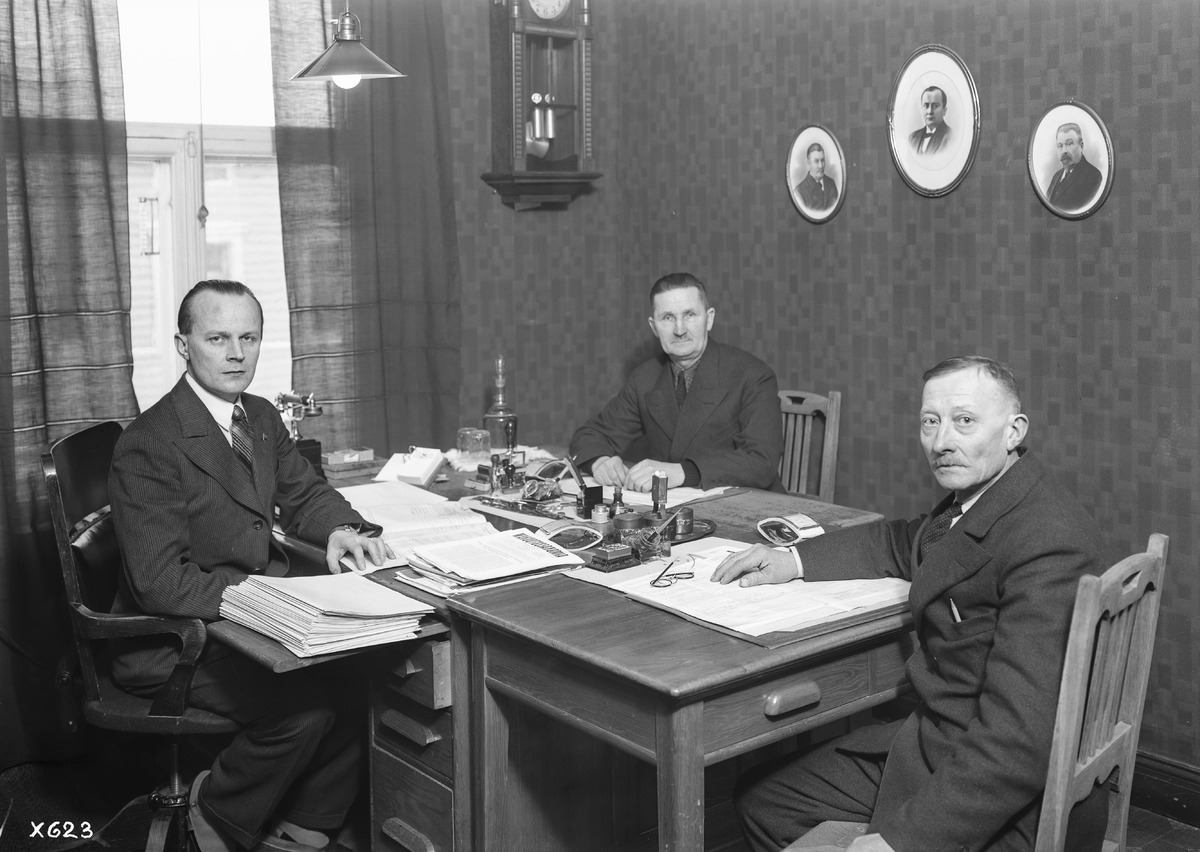
Pohjois-Suomen Keskinäisen Palovakuutusyhtiön hallitus
The board of the Mutual Fire Insurance Company of Northern Finland
sisällön kuvaus: Pohjois-Suomen Keskinäisen Palovakuutusyhtiön hallitus 29.1.1936. Vasemmalta toimitusjohtaja Tauno Kokko, maanviljelijä H. E. Kauppila ja maanviljelijä O. Juvani. content description: The board of the Mutual Fire Insurance Company of Northern Finland on January 29, 1936. From the left managing director Tauno Kokko, farmer H. E. Kauppila and farmer O. Juvani.
Vuosi: 1936
Paikka: , Suomi, Suomi
Aiheet: Juvani, O.; Kauppila, H. E.; Kokko, Tauno; Pohjois-Suomen Keskinäinen Palovakuutusyhtiö; sisäkuva; palovakuutus; vakuutusyhtiöt; hallitukset; johtajat; toimitusjohtajat; boards; managers; fire insuraces; insurance Company; managing directors